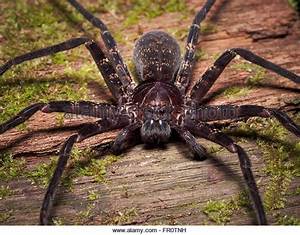
Label: spider